Gollum

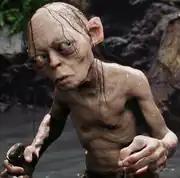
Gollum was voiced and performed by Andy Serkis in Peter Jackson's live-action version of "The Lord of the Rings", using motion capture.

In the Soviet-era television film "Сказочное путешествие мистера Бильбо Бэггинса, Хоббита" ("The Fairytale Journey of Mr. Bilbo Baggins, The Hobbit") of 1985, a green-faced Gollum is portrayed by Igor Dmitriev.